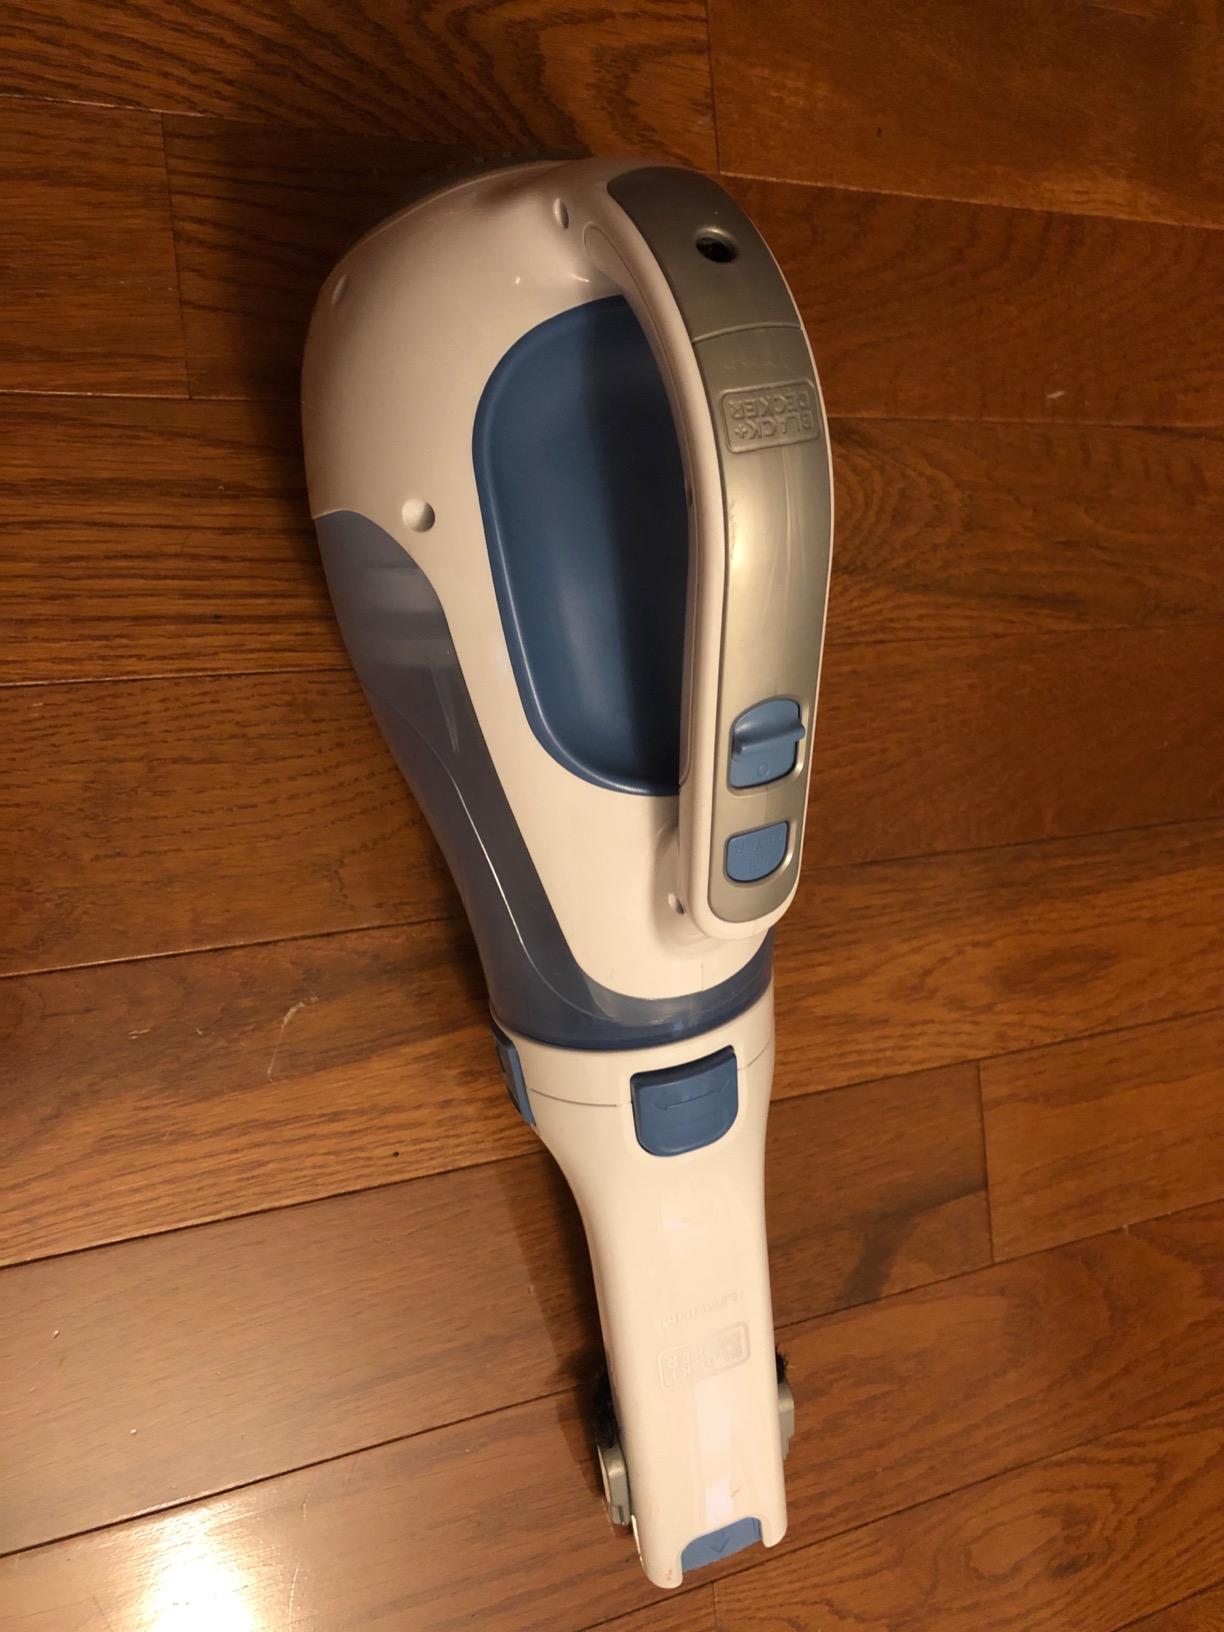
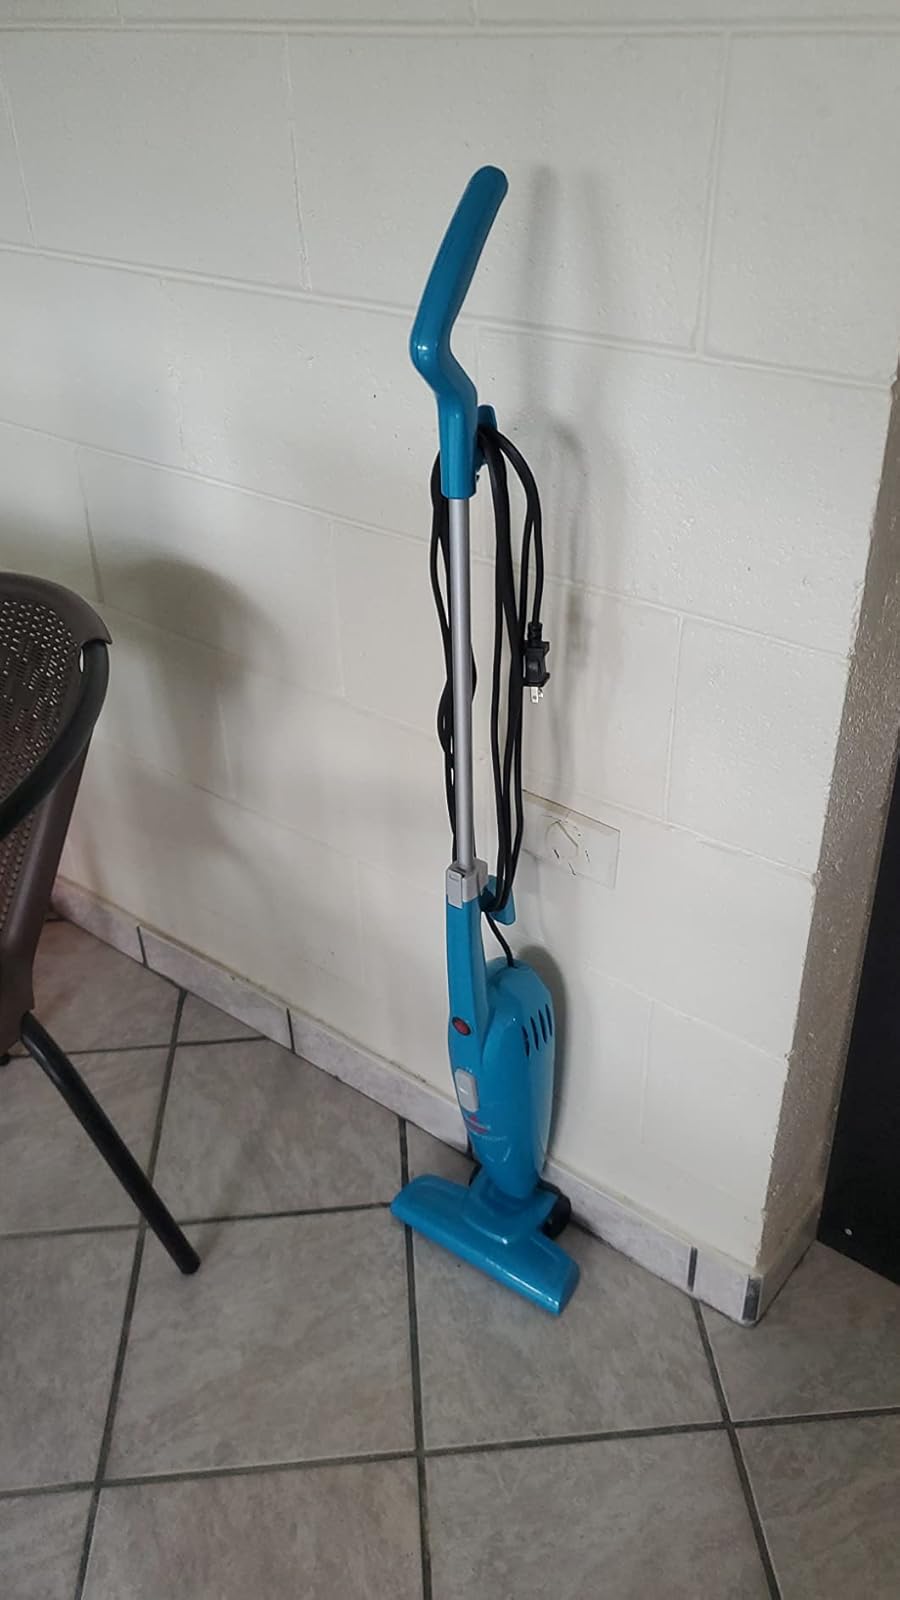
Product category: items_vacuum
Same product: no